WWC Euphoria

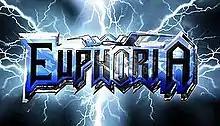

WWC Euphoria is an annual professional wrestling event promoted by World Wrestling Council in Puerto Rico since 2007. This event is always celebrated as the first show of the year.